Pascual Comín Moya

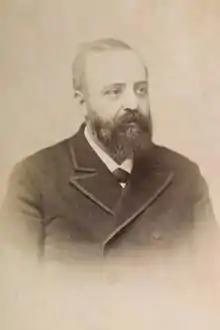

Pascual Comín Moya, 2nd marquess of Comín (1855–1928) was a Spanish Carlist politician. Since the mid-1890s he formed part of the provincial Zaragoza party executive and the Traditionalist regional Aragón leadership; since 1907 he was the party leader in the region of Aragón. His political climax fell on 1919, when during 6 months between mid-February and mid-August he held the provisional Carlist party jefatura nationwide. Until today his leadership period remains the shortest one in the entire Carlist history.